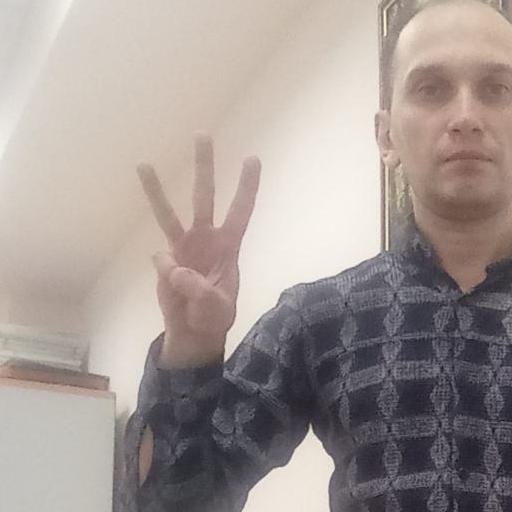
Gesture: three